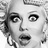
Emotion: surprise